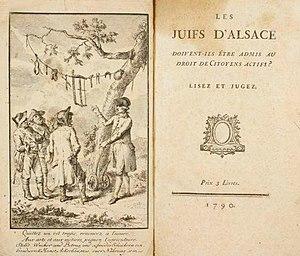
Les Juifs d'Alsace doivent-ils être admis au droit de citoyens actifs
La présence juive en Alsace, est attestée depuis le XIIᵉ siècle. Hors le royaume de France, les Juifs alsaciens n’ont pas à souffrir des expulsions décidées par les rois de France, mais ils sont persécutés lors de l’épidémie de peste noire du XIVᵉ siècle et expulsés des villes.
L’antisémitisme en France est la traduction par une idéologie, des actes ou des écrits, d'une haine des Juifs sur le territoire français. Avant le XIXᵉ siècle, il est plus difficile qu'aujourd'hui de dissocier, dans l'analyse, l'hostilité aux Juifs d'un point de vue communautaire et culturel — l'antisémitisme — de celle en raison de leur religion — l'antijudaïsme ; et ce, parce que religion et politique étaient plus imbriquées qu'aujourd'hui et que c'est la version racialiste de l'antisémitisme qui a surtout été étudiée. L'antisémitisme « moderne », comme idéologie raciste, date de la seconde moitié du XIXᵉ siècle. En France, les actes antisémites et la propagation d’idéologies antisémites sont punis par la loi.